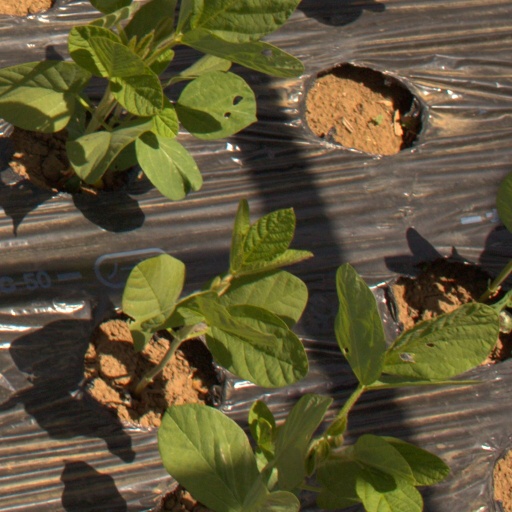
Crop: Jerusalem artichoke